Science and invention in Birmingham

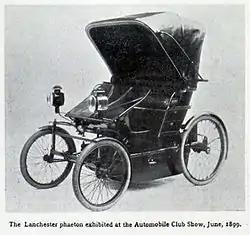
During the late 19th century, Birmingham, Coventry, Wolverhampton and West Bromwich engineering companies were at the forefront of the burgeoning automobile and motocycle industries. Early horseless carriages such as the 1899 Lanchester Phaeton (pictured) were made possible in the region thanks to an existent array of metalwork and engineering skills that were mainly evolving out of the bicycle industry.

John Richard Dedicoat invents a bicycle bell, his patents for bicycle bells appear as early as 1877. Apprenticed to James Watt, Dedicoat goes on to become a bicycle manufacturer and makes and sells the "Pegasus" bicycle.